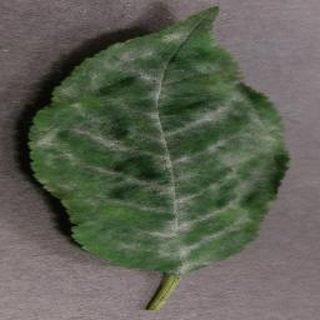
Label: cherry_powdery_mildew